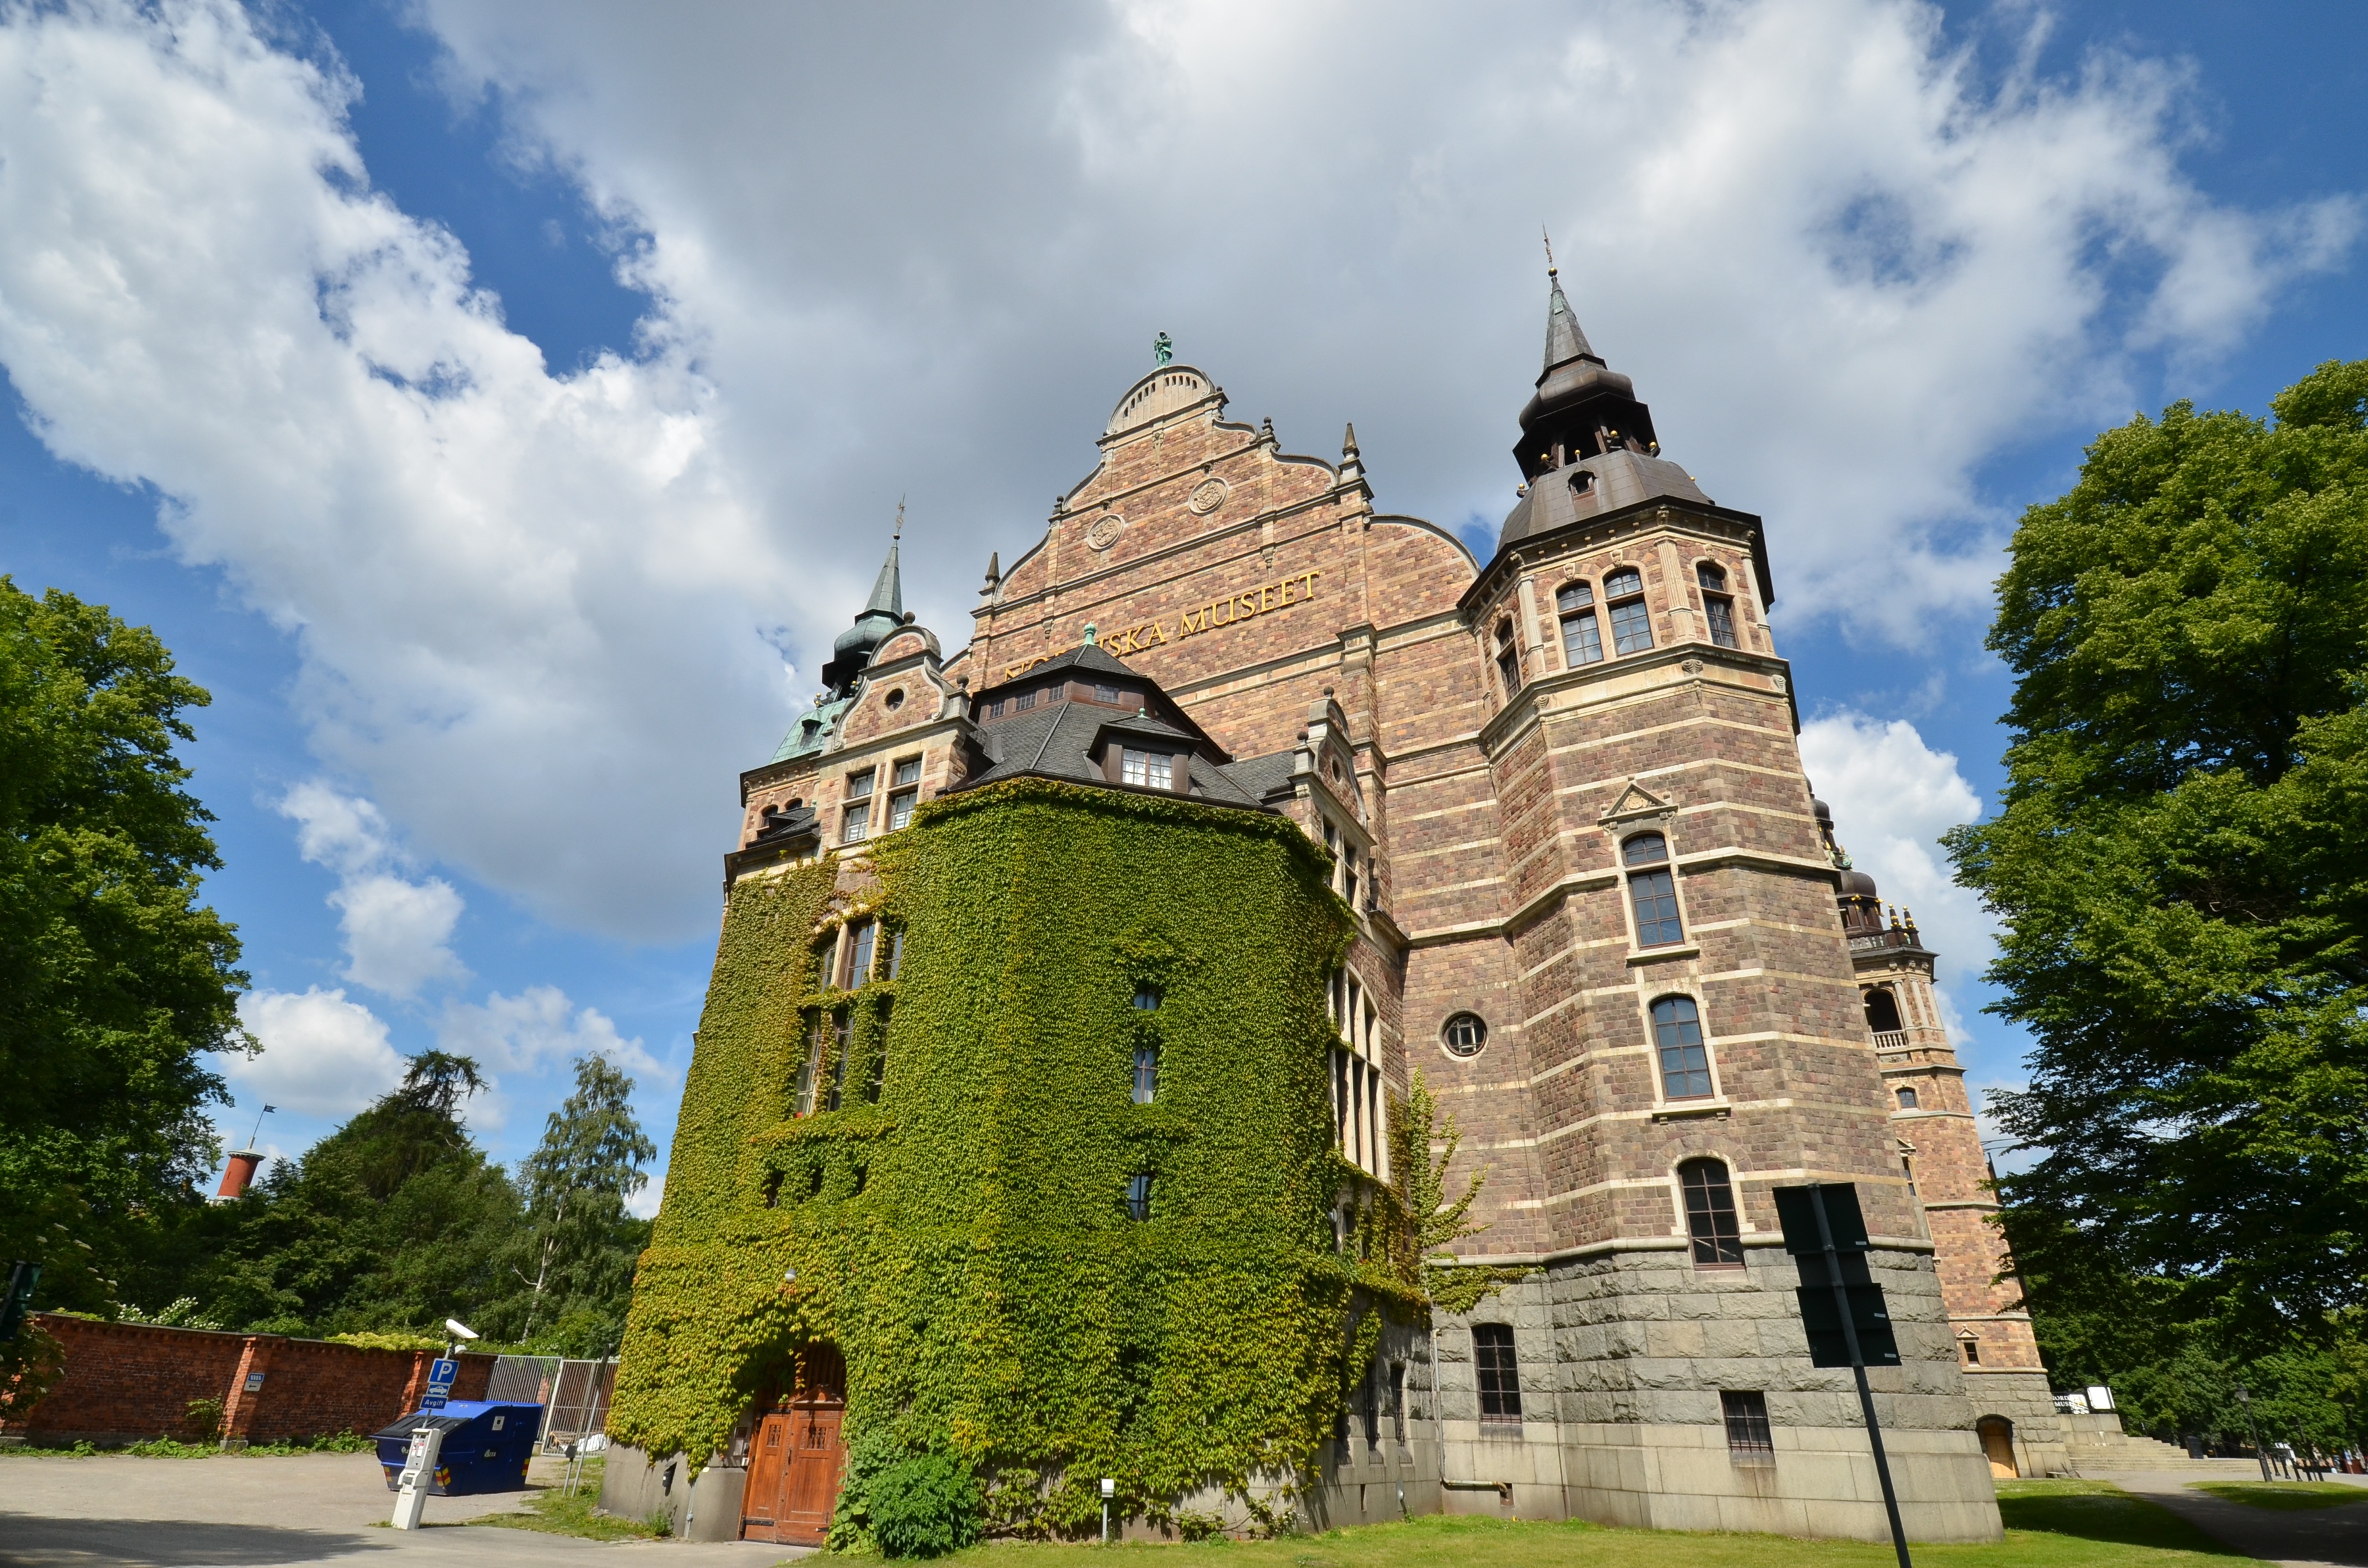
building, chateau, tower, castle, church, place of worship, sweden, estate, stockholm, ethnography, stately home, djurgarden, cultural history, nordic museum, nordiska museet